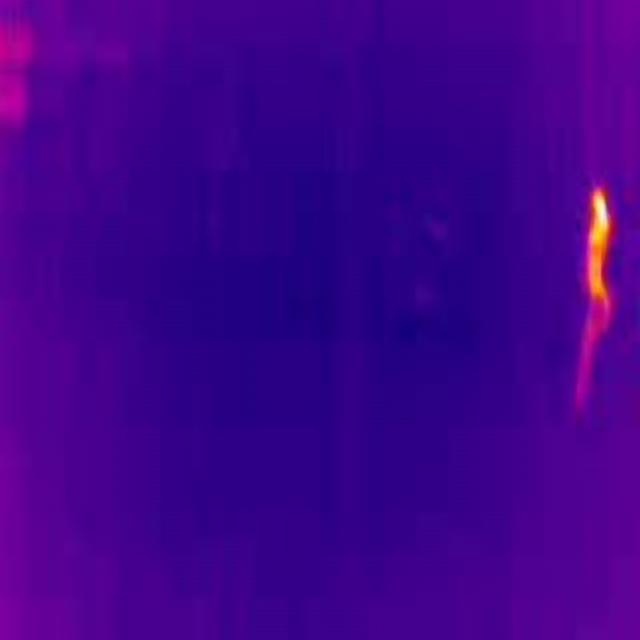
Detected objects:
label: person